Sony camcorders

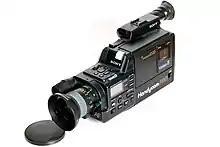
Sony Handycam Pro CCD-V90E which was manufactured in 1987 used Video 8 videocasette.

Sony Corporation (commonly known as Sony) produces professional, consumer, and prosumer camcorders such as studio and broadcast, digital cinema cameras, camcorders, pan-tilt-zoom and remote cameras.